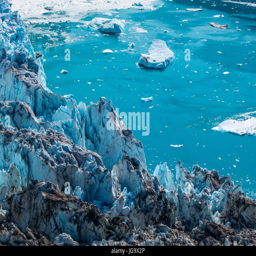
glacier in a sunny day